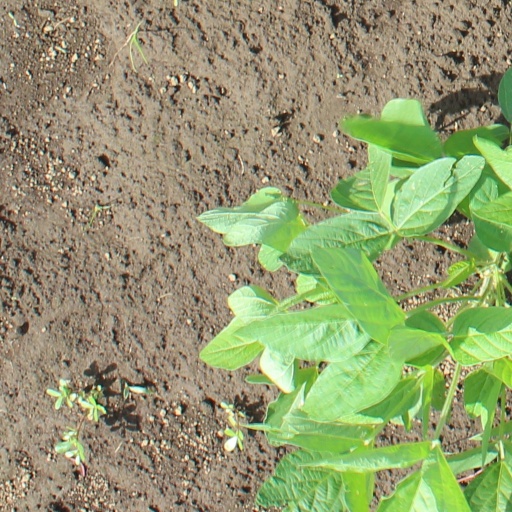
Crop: soybean